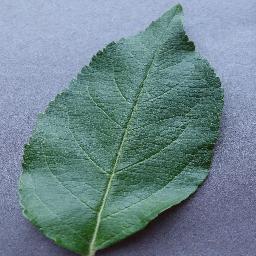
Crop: apple
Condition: healthy